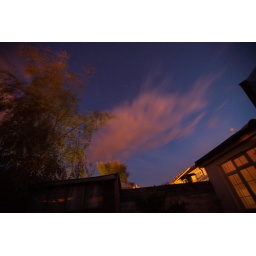
Space shuttle Endeavour passing over Ireland... was too fast and the tree and clouds got in the way :(